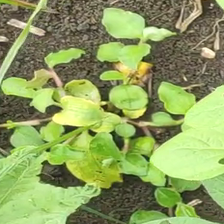
Weed species: Kena_(Commplina_benghalensio)